Sea urchin

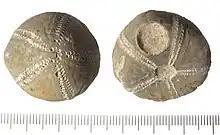
A fossil sea urchin found on a Middle Saxon site in Lincolnshire, thought to have been used as an amulet

The gonads of both male and female sea urchins, sometimes euphemized as sea urchin "roe" or "corals", are culinary delicacies in many parts of the world, especially Japan. In Japan, sea urchin is known as , and its gonads (the only meaty, edible parts of the animal) can retail for as much as ¥40,000 ($360) per kilogram; they are served raw as sashimi or in sushi, with soy sauce and wasabi. Japan imports large quantities from the United States, South Korea, and other producers. Japan consumes 50,000 tons annually, amounting to over 80% of global production. Japanese demand for sea urchins has raised concerns about overfishing.